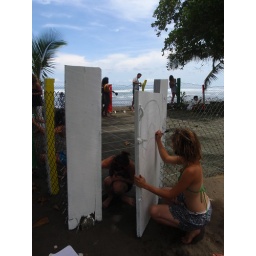
Painting turtle hatchery and drawing in design on door